Chicago Aurora and Elgin Railroad

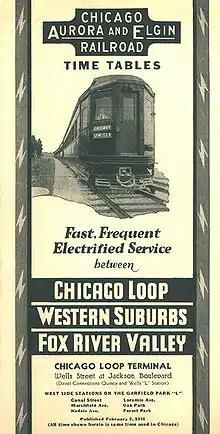
CA&E public timetable dated February 2, 1936. The railroad ran enough service to fill most of a 12-page folder with train schedules.

World War I was tough for the AE&C, and the railroad entered bankruptcy in 1919. Having shed the Fox River Lines (an interurban which paralleled the Fox River), the reorganized company emerged from bankruptcy as the Chicago Aurora and Elgin Railroad on July 1, 1922, under the management of Dr. Thomas Conway Jr.